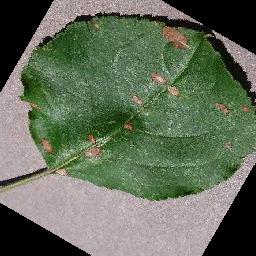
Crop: apple
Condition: black_rot